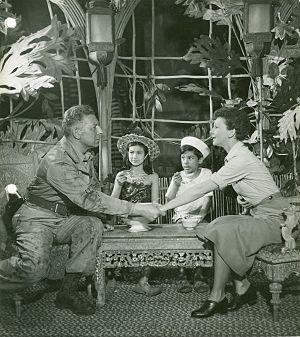
South Pacific est une comédie musicale américaine de Oscar Hammerstein II et Joshua Logan, musique de Richard Rodgers, créée à Broadway en 1949.
Barbara Ann Luna, née le 2 mars 1939 à New York, est une actrice américaine connue comme BarBara Luna mais souvent créditée Barbara Luna.